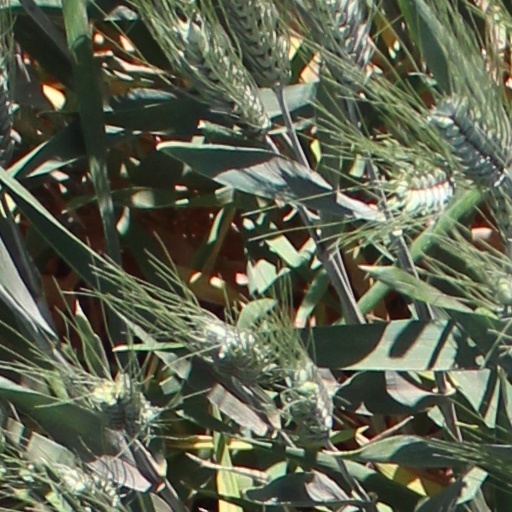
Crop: wheat